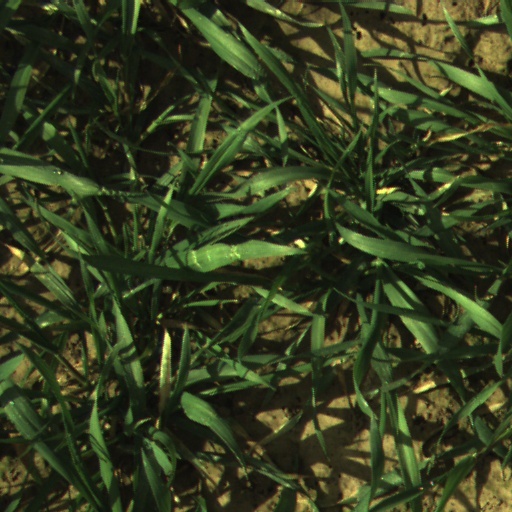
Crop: wheat